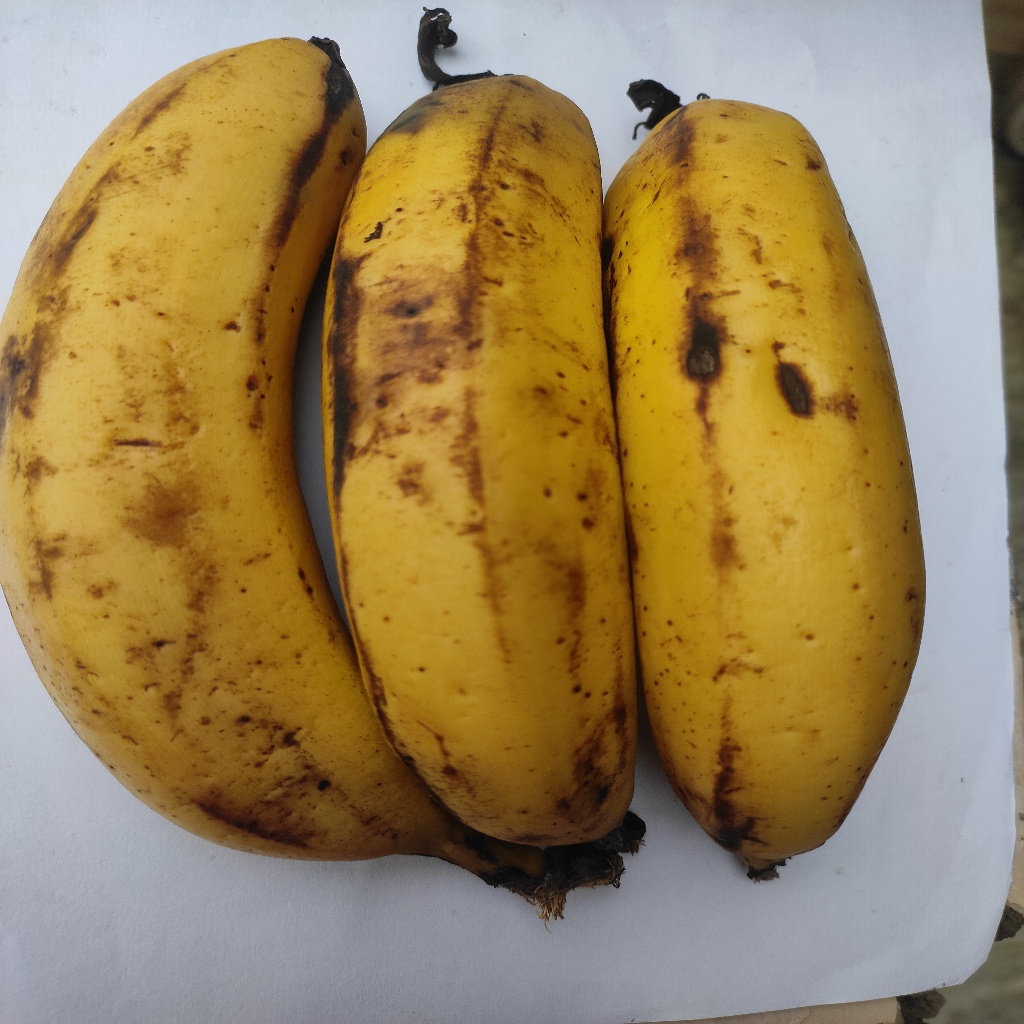
Crop: banana
Quality class: Class_B